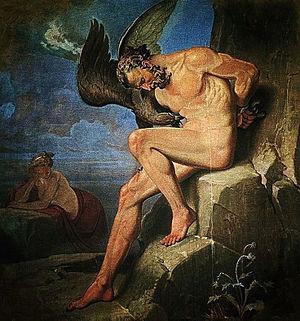
Prometheus . 1850. Neues Museum Weimar
Bonaventura Genelli né le 28 septembre 1798 à Berlin, et mort le 13 novembre 1868 à Weimar, est un dessinateur et peintre allemand.
La peinture néo-classique est un courant pictural issu du néo-classicisme qui apparaît à la seconde moitié du XVIIIᵉ siècle et se poursuit jusqu'aux débuts du XIXᵉ siècle, succédant au rococo, et précédant la peinture romantique.